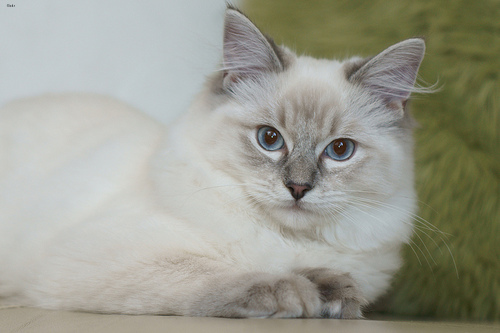
Animal: cat
Breed: Ragdoll